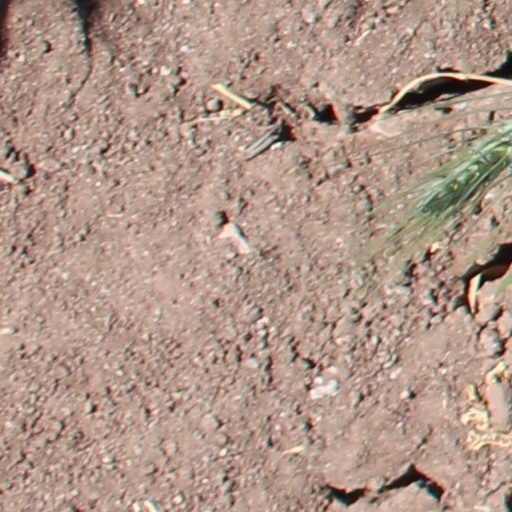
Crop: wheat